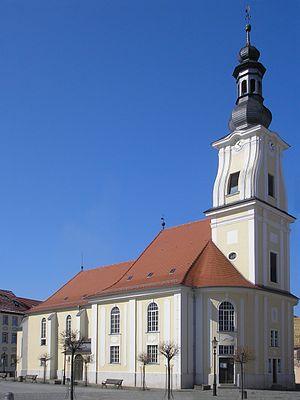
Meuselwitz est une ville industrielle allemande de l'est du land de Thuringe située dans l'arrondissement du Pays-d'Altenbourg.